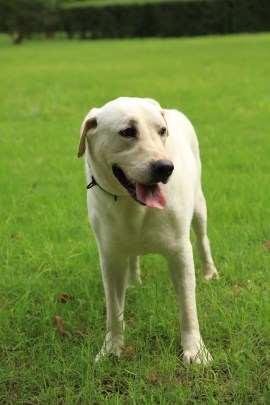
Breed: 3580-n000122-Labrador_retriever